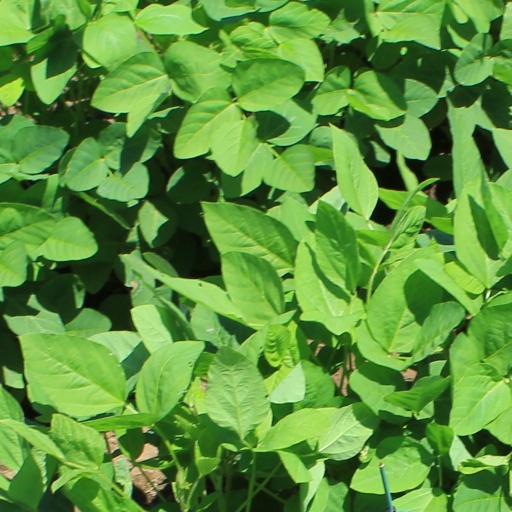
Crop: soybean